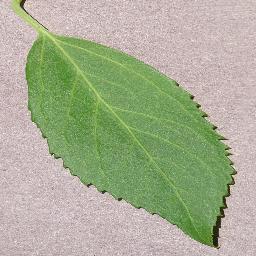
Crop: cherry
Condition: (including_sour)_healthy